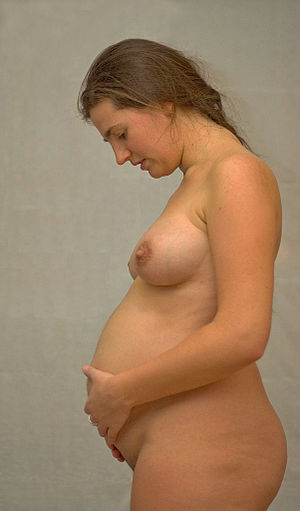
Graviditet
Gravid kvinde i 26. svangerskabsuge.
Graviditet er den tilstand, hvor en kvinde har et eller flere afkom, kaldet fostre eller embryoner, inde i kroppen. Graviditeten starter ved befrugtningen og slutter ved fødslen eller ved abort. I en graviditet kan der være flere fostre, såsom tvillinger eller trillinger, som kan være enten enæggede eller tveæggede. Det medicinske felt, der beskæftiger sig med graviditet, kaldes obstetrik.